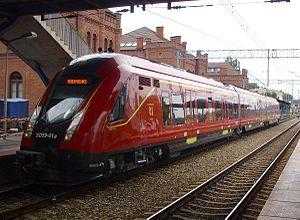
Przewozy Regionalne, exerçant ses activités sous le nom de POLREGIO, anciennement PKP Przewozy Regionalne, est un opérateur ferroviaire en Pologne, responsable du transport local et interrégional de voyageurs. Chaque jour, il opère environ 3 000 trains régionaux. En 2002, il a transporté 215 millions de passagers.